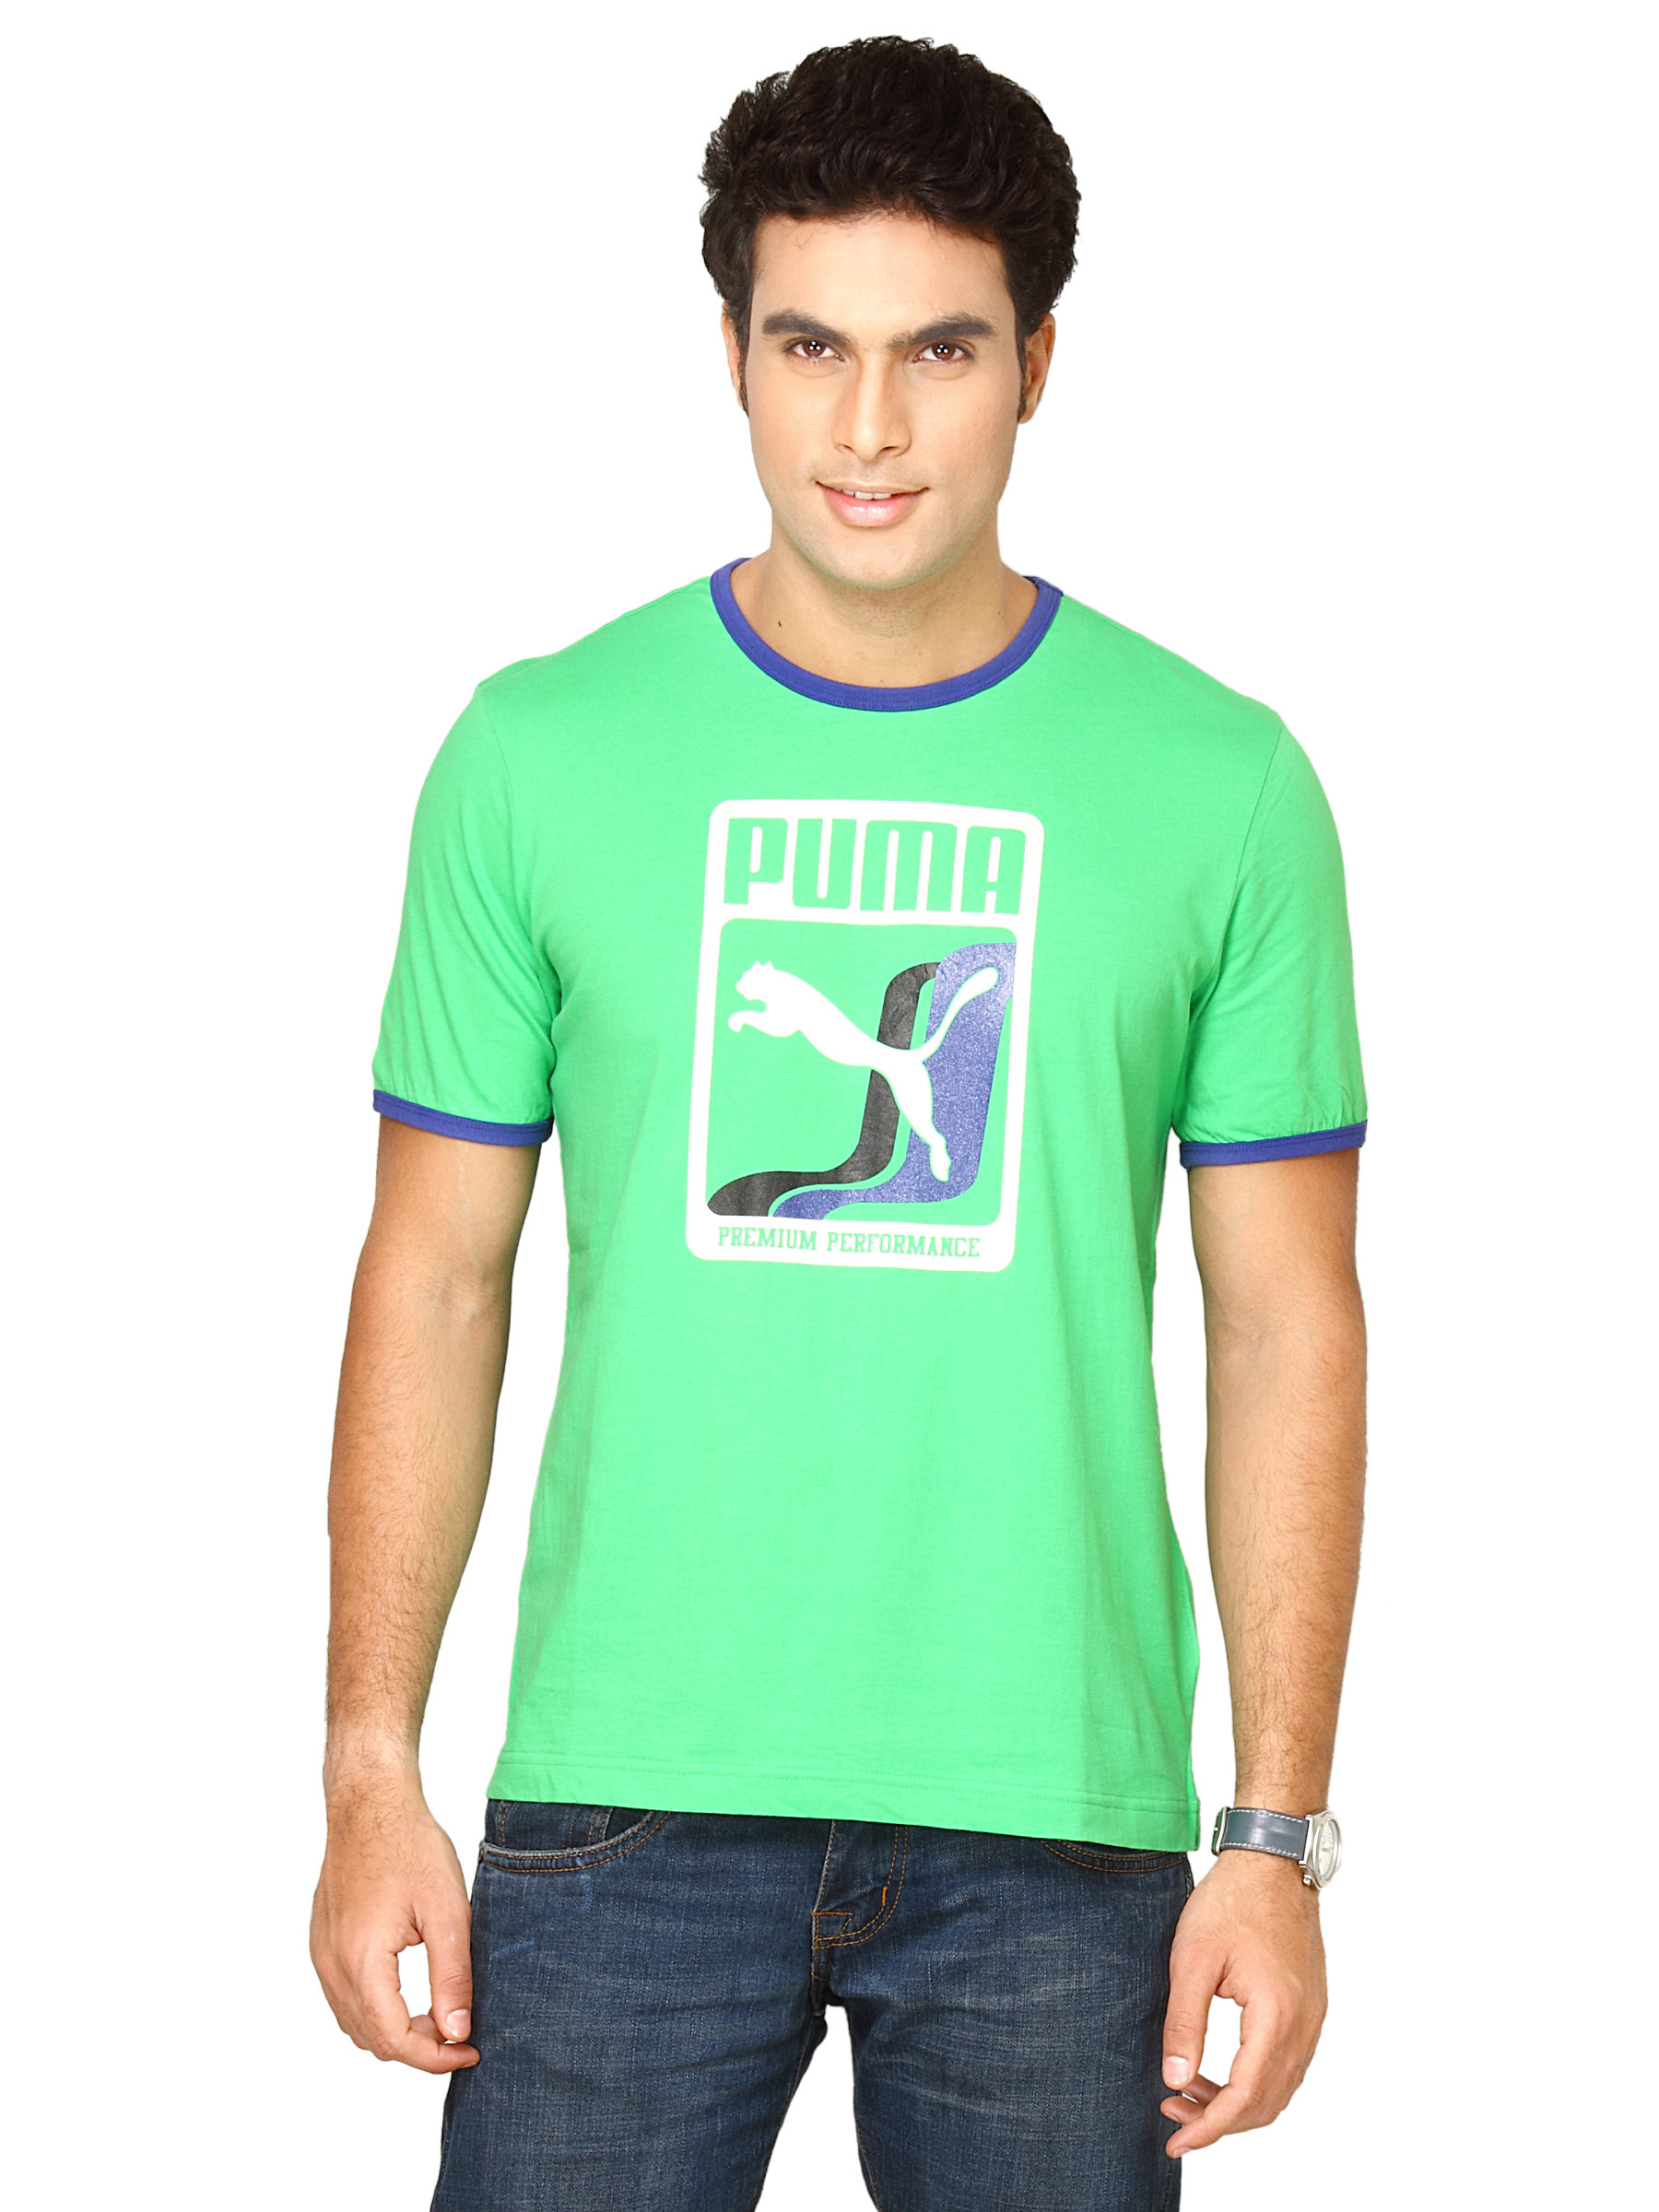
Puma Men Heroes Graphic Green Tshirts
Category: Apparel / Topwear / Tshirts
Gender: Men
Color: Green
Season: Fall 2011
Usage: Casual